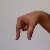
The image shows a hand gesture representing the letter 'Q' in Indian Sign Language.